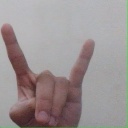
अक्षर: श